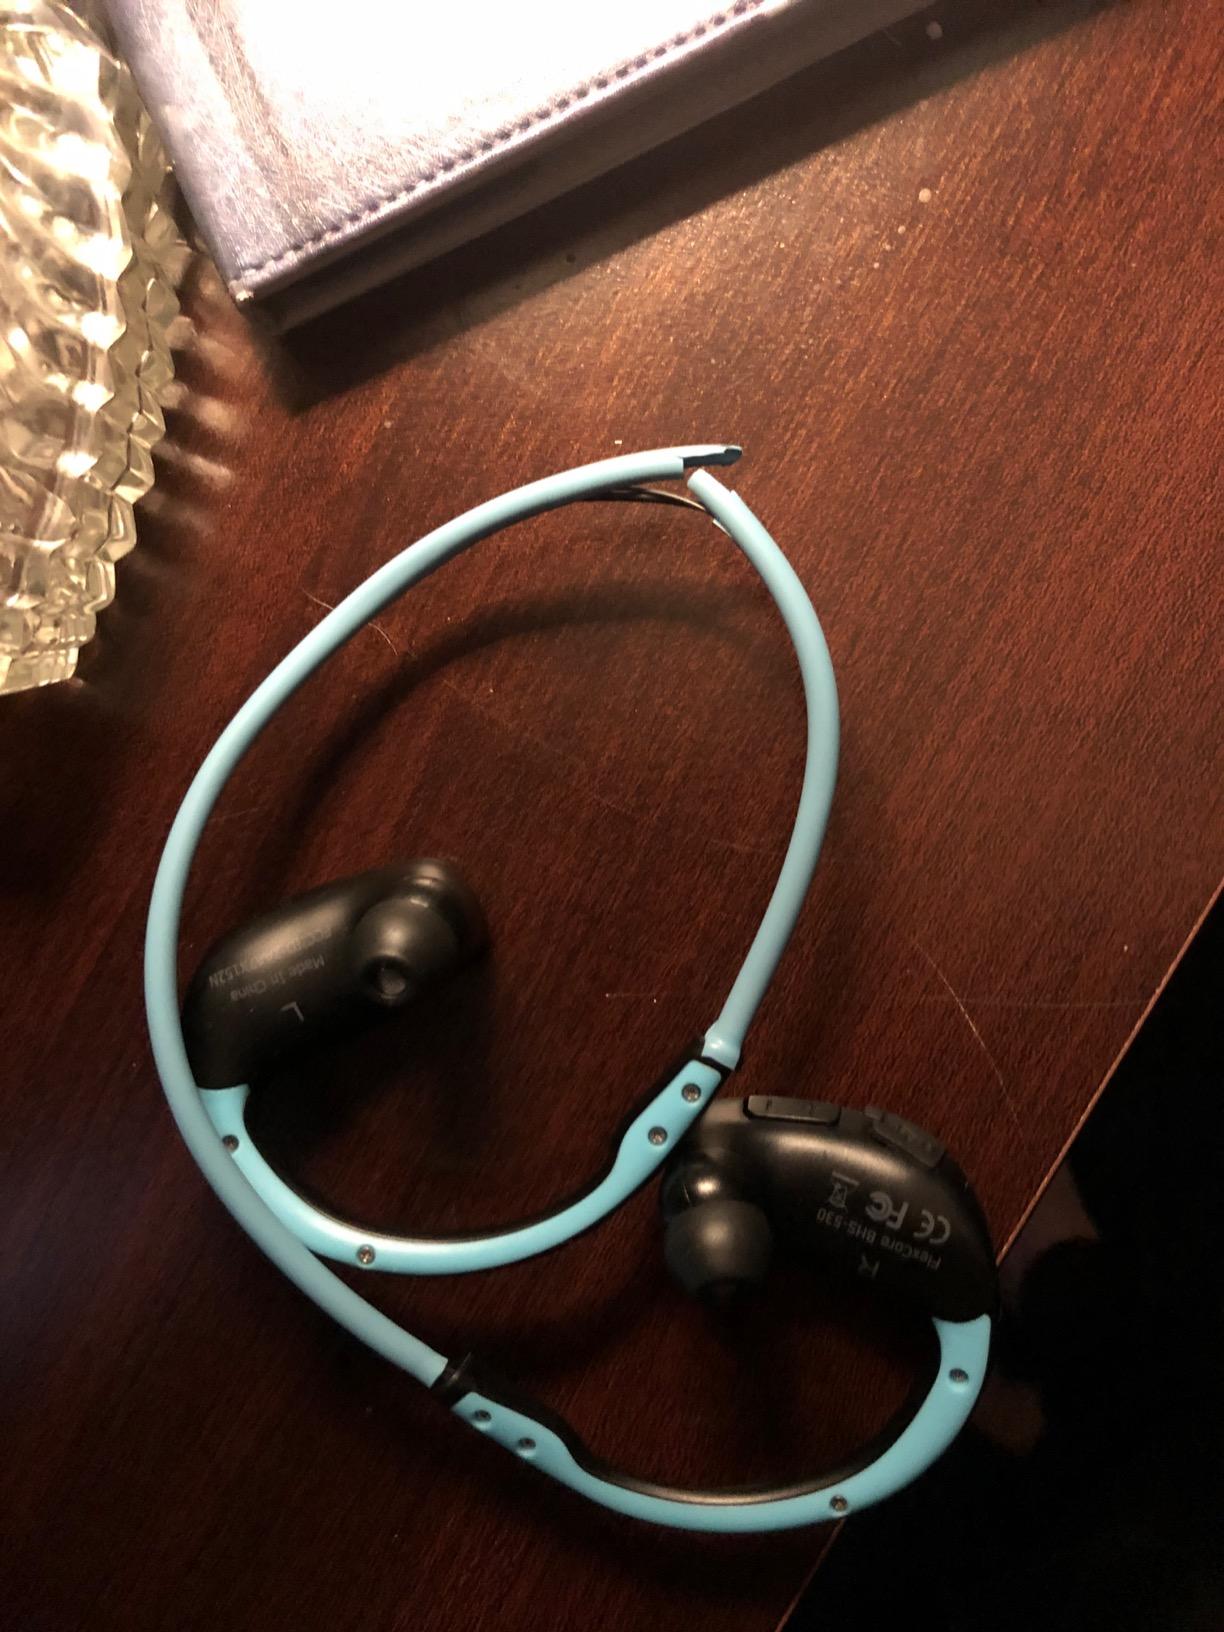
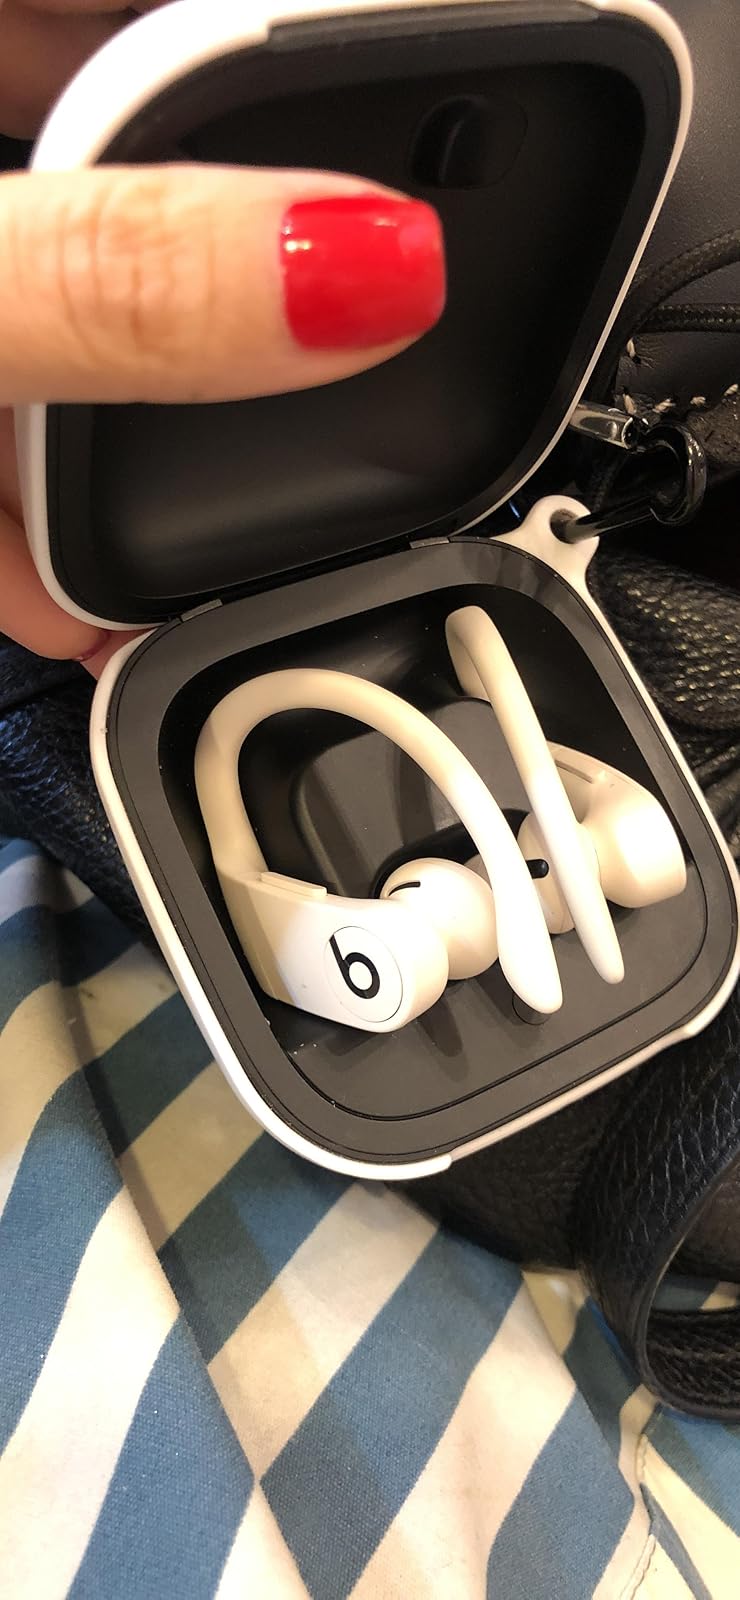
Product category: earbuds
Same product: no